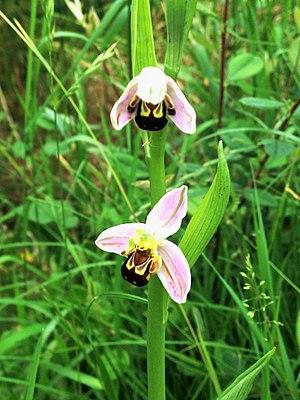
L'Ophrys abeille est une orchidée terrestre européenne.